Primate sociality

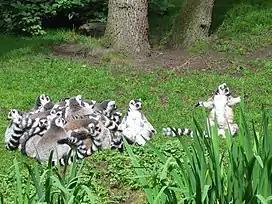
Multi-male-multi-female group of ring-tailed lemurs ("Lemur cata")

Multi-male-multi-female social systems are characterised by associations between larger numbers of individuals forming groups. Since individuals are able to mate with multiple partners, paternity is often hidden or skewed which helps ensure the survival of off-spring. A variety of social relationships and bonds exist among multi-male-multi-female group members. For instance, some research has led to observations of "dyadic relationships", or "friendships." These "friendships" are more moderate forms of the pair-bonded social structures, existing within the multi-male-multi-female system. For instance, one study of savannah baboons "(Papio cynocephalusI)" observed that the lactating females in the group would more closely associate with specific adult males. As further research is conducted on primate "friendships", three main benefits have been hypothesised: close associations with a specific male (1) tends to discourage infanticide, (2) tends to reduce incidence of harassment of the female, and (3) stimulates paternal investment and care in the offspring. The benefits of "friendships" within the multi-male-multi-female group systems demonstrate similar advantages as pair-bonded systems.